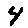
Label: 4